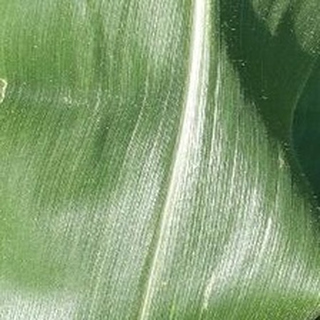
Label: healthy_corn